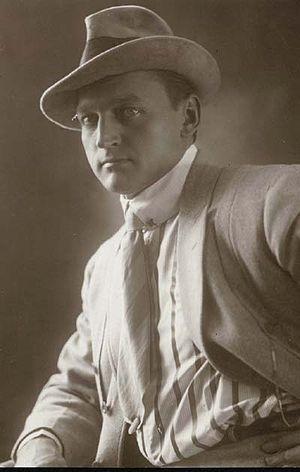
Johannes Meyer est un acteur danois, né le 28 mai 1884 à Skodsborg, et mort le 4 novembre 1972 à Copenhague.
Hvor er far? est un film danois réalisé par Charles Tharnæs, sorti en 1948.